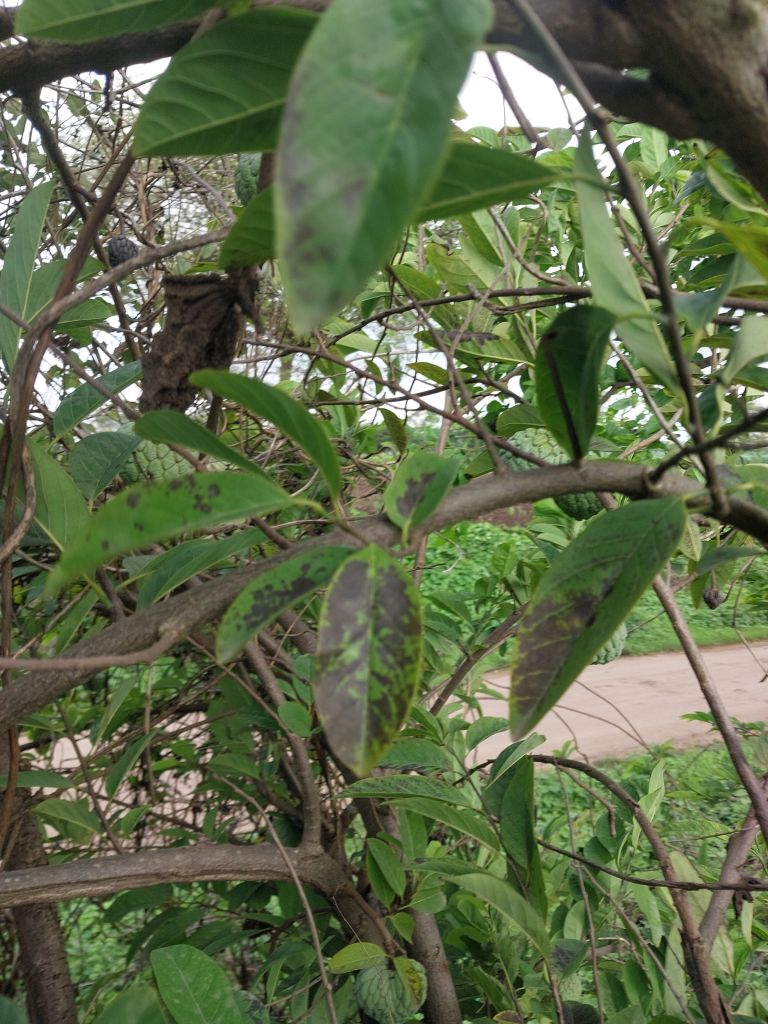
Disease label: Leaf spot on Leaves